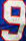
Number: 9